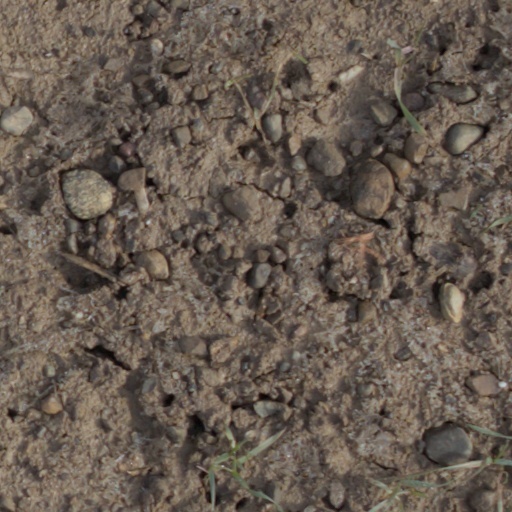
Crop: wheat